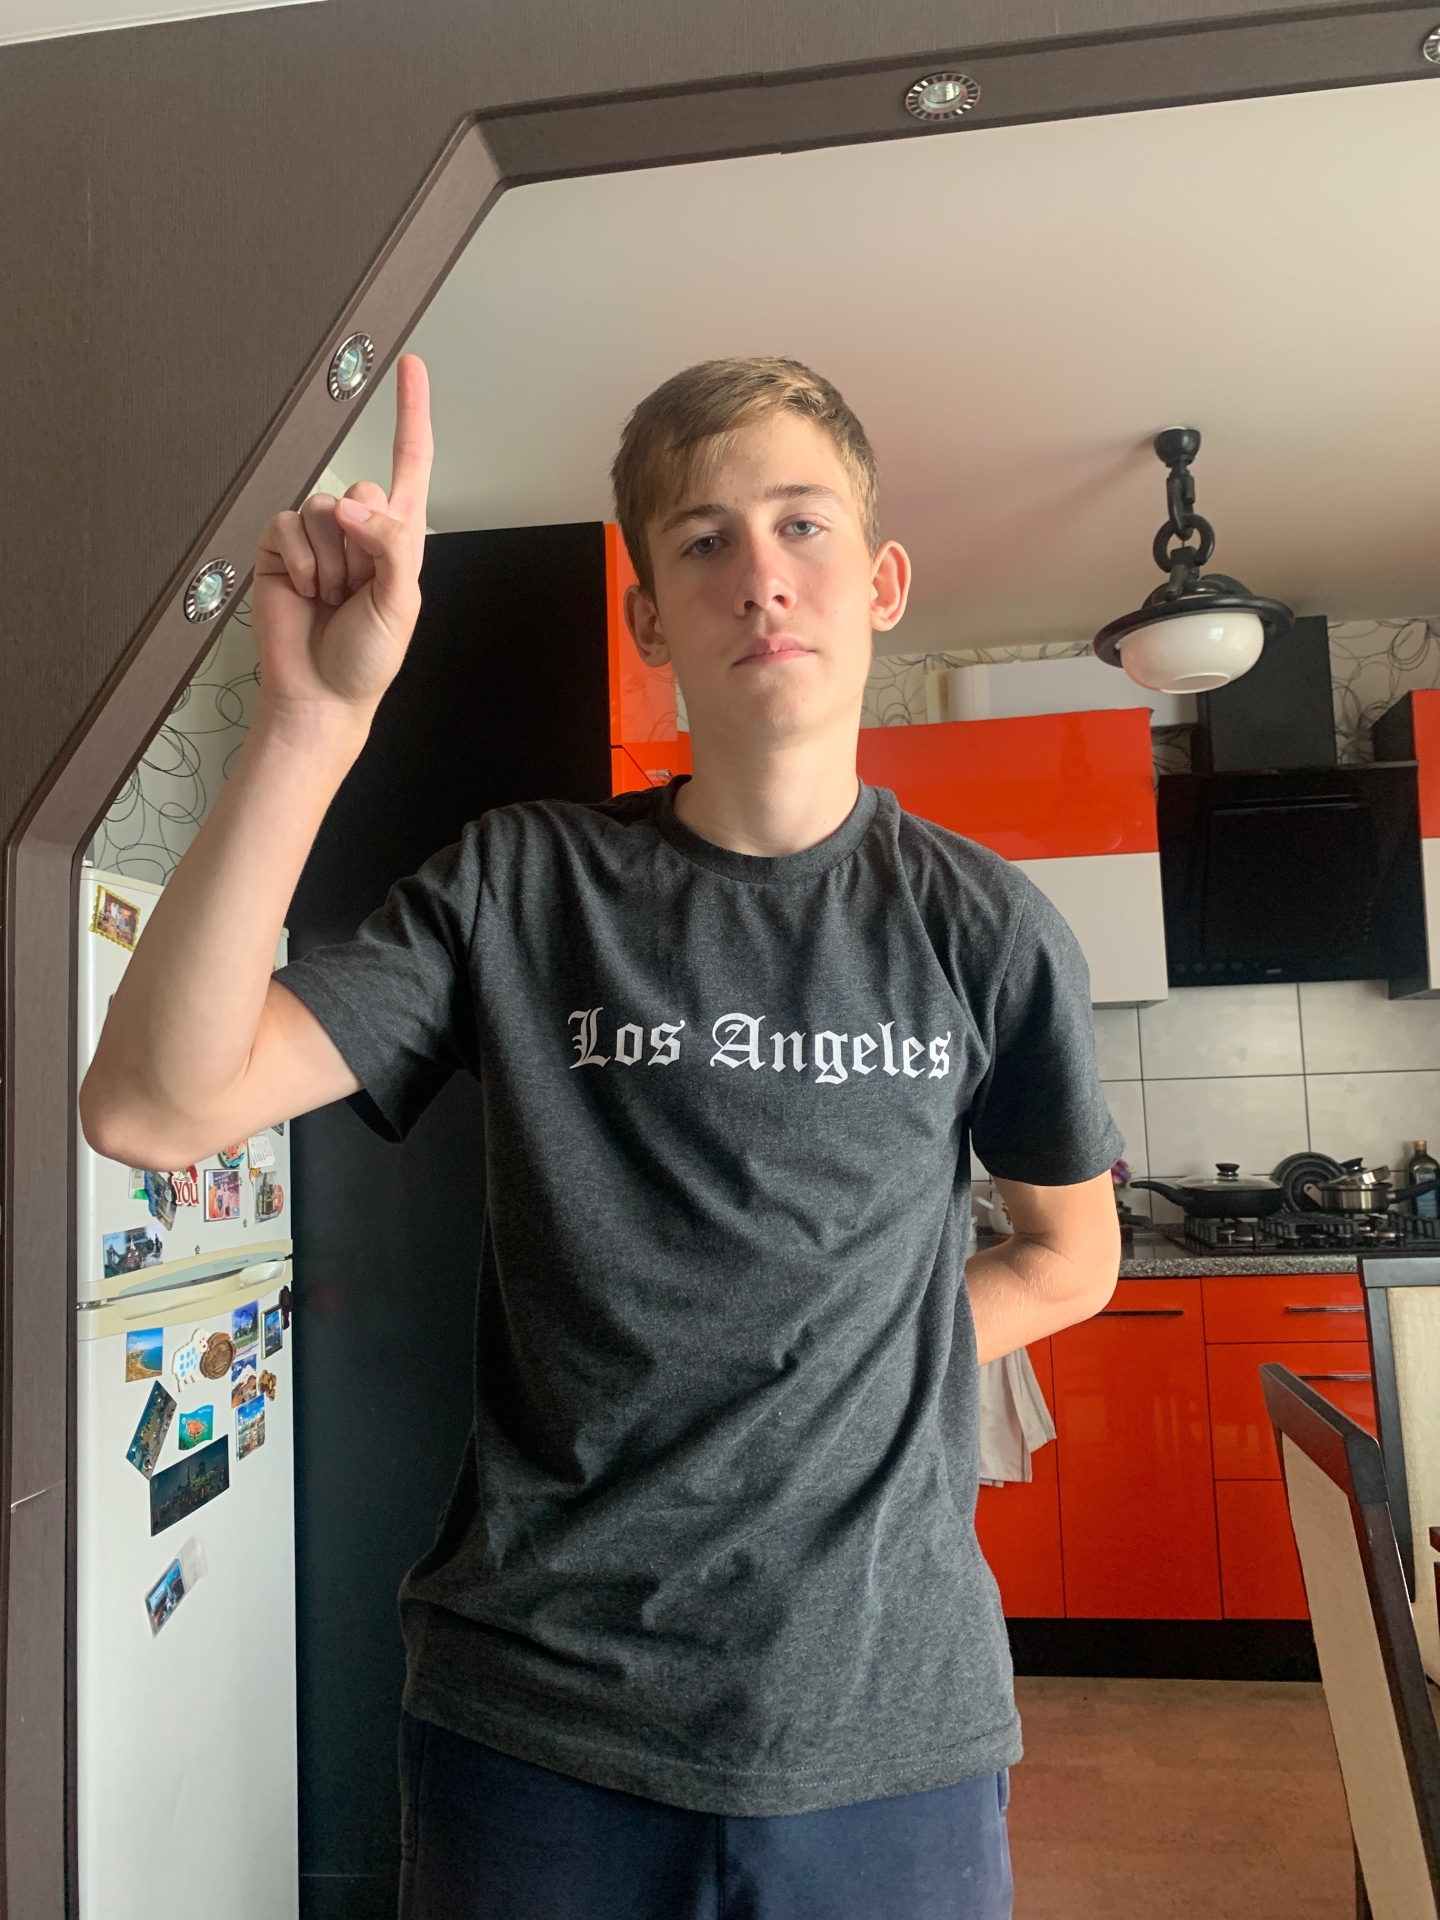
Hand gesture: one